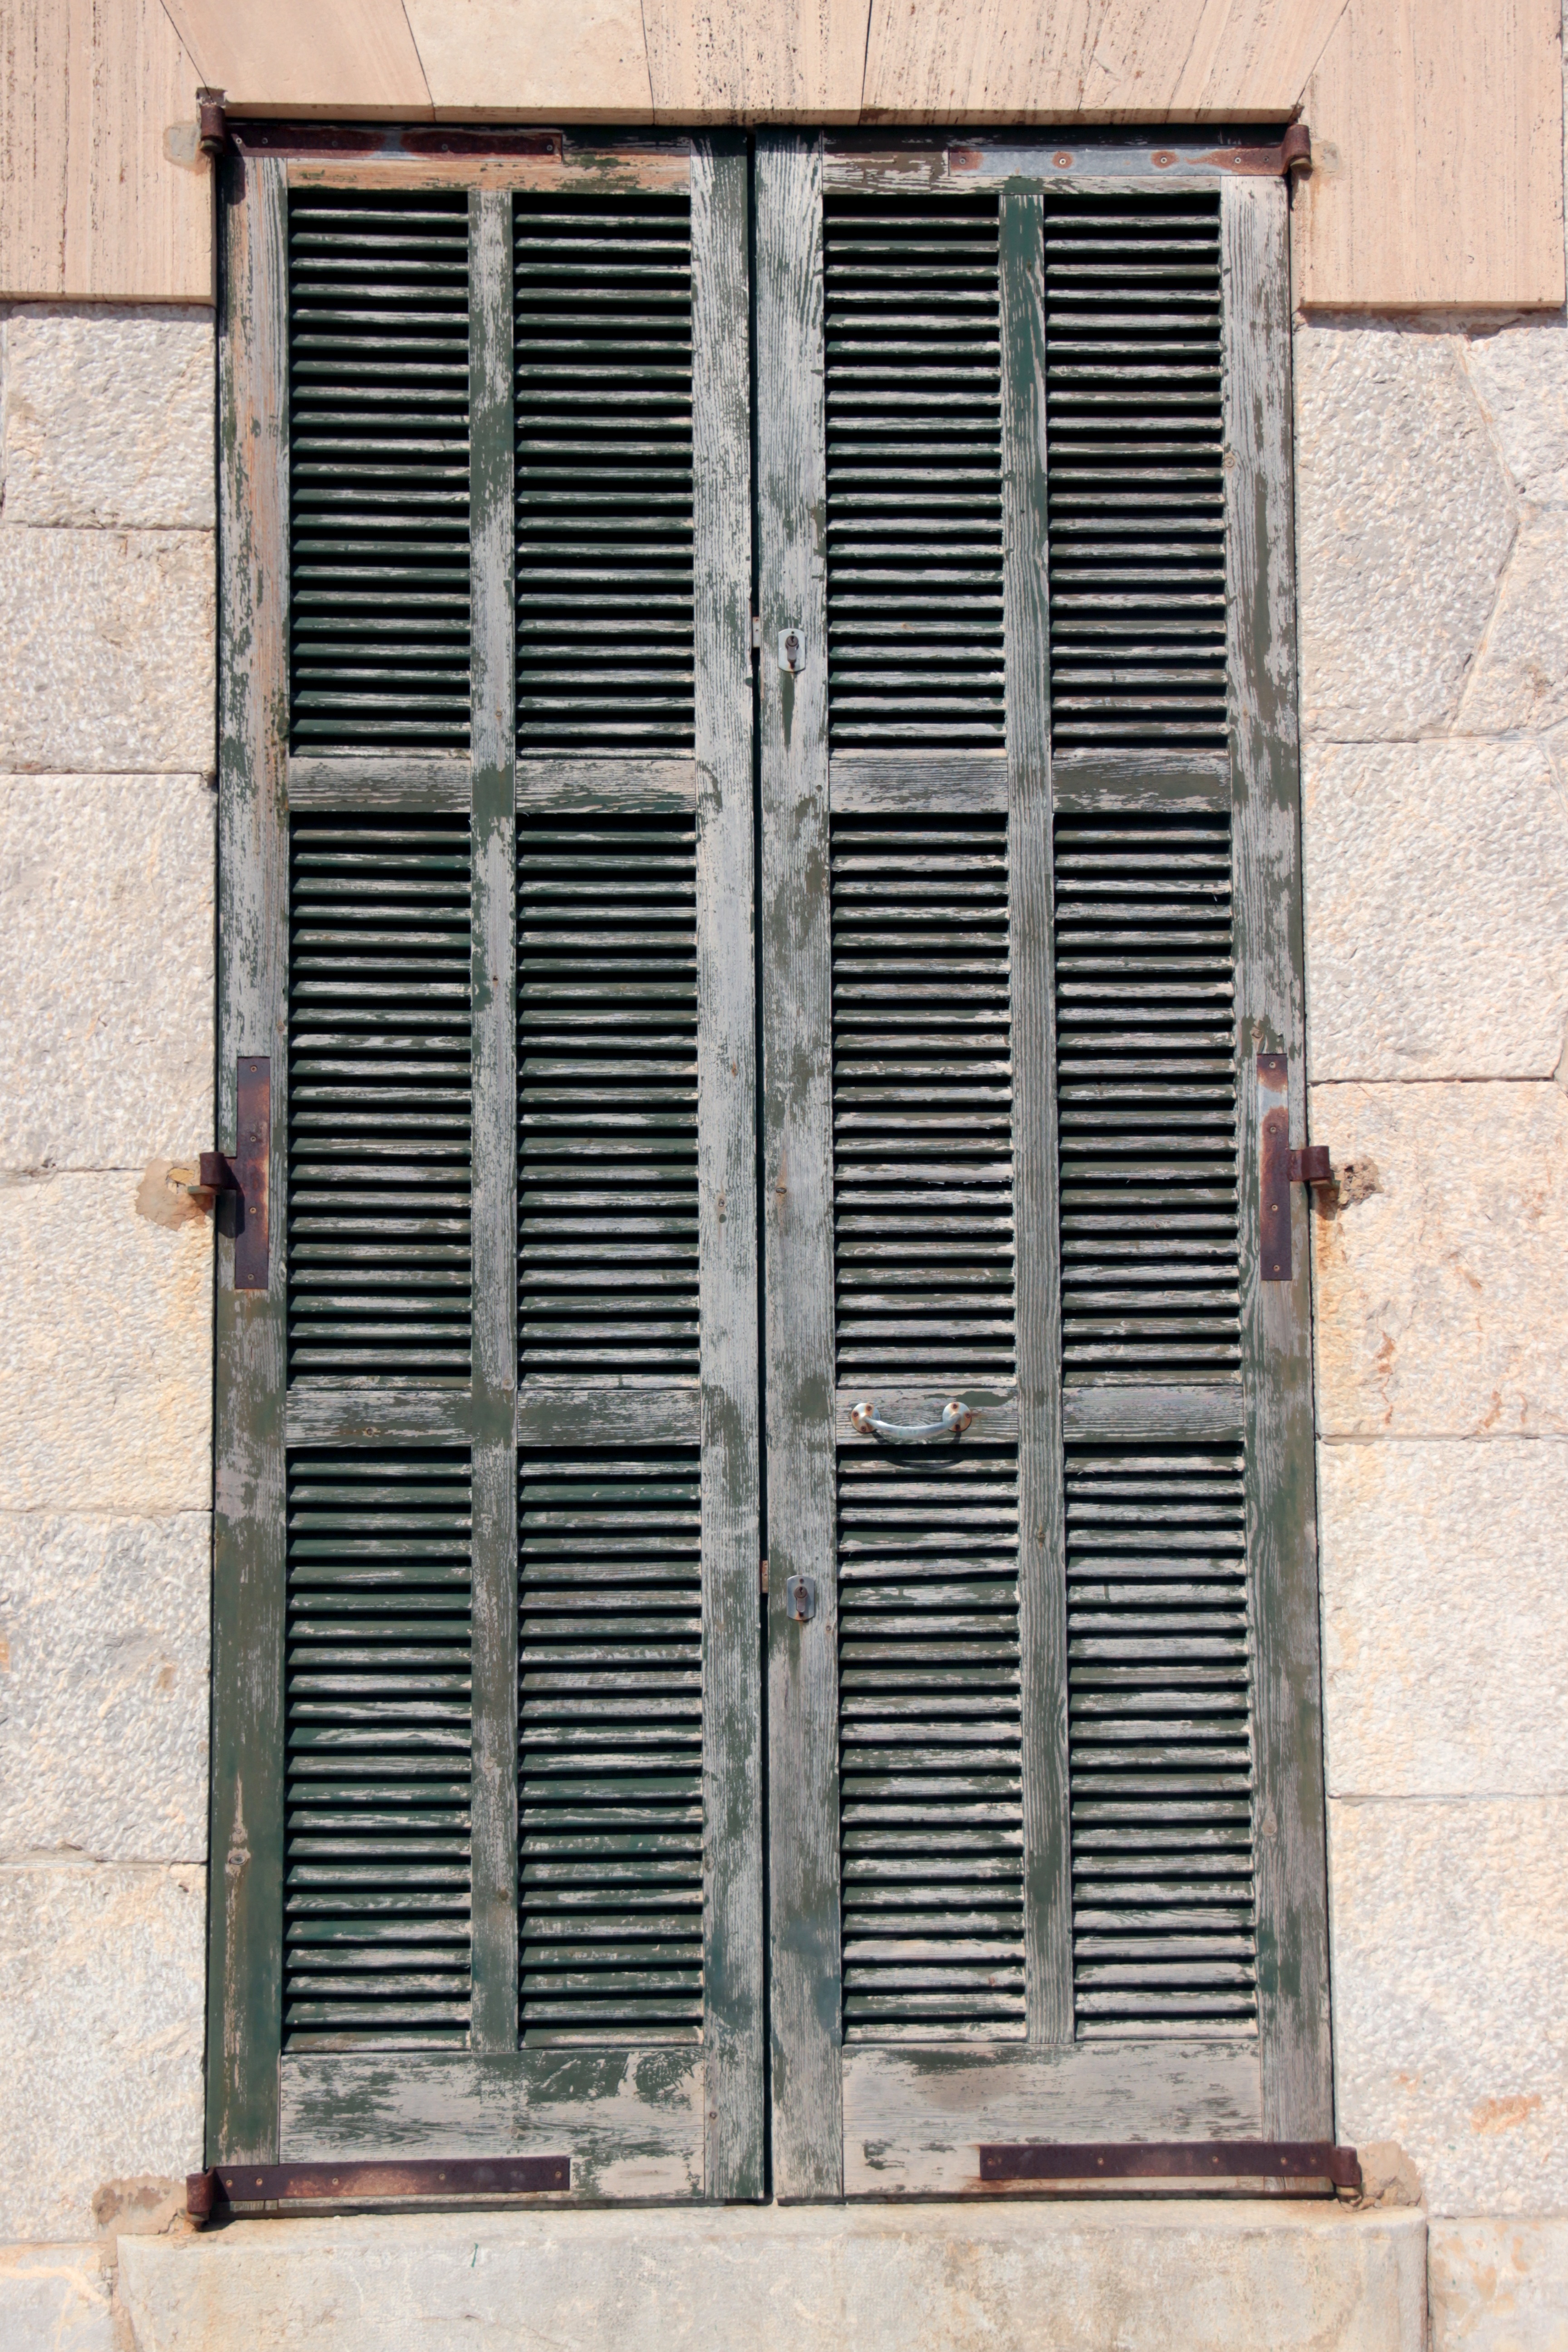
wood, window, old, wall, green, facade, gate, brick, door, shutter, interior design, closed, iron, brickwork, wooden shutters, window covering, sash window